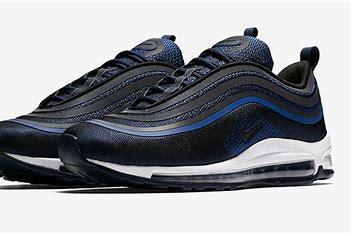
Brand: Nike
Model: Air Max 97 Ultra 17